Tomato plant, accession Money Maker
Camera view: horizontal (90 deg, fisheye); turntable rotation: 0 degrees
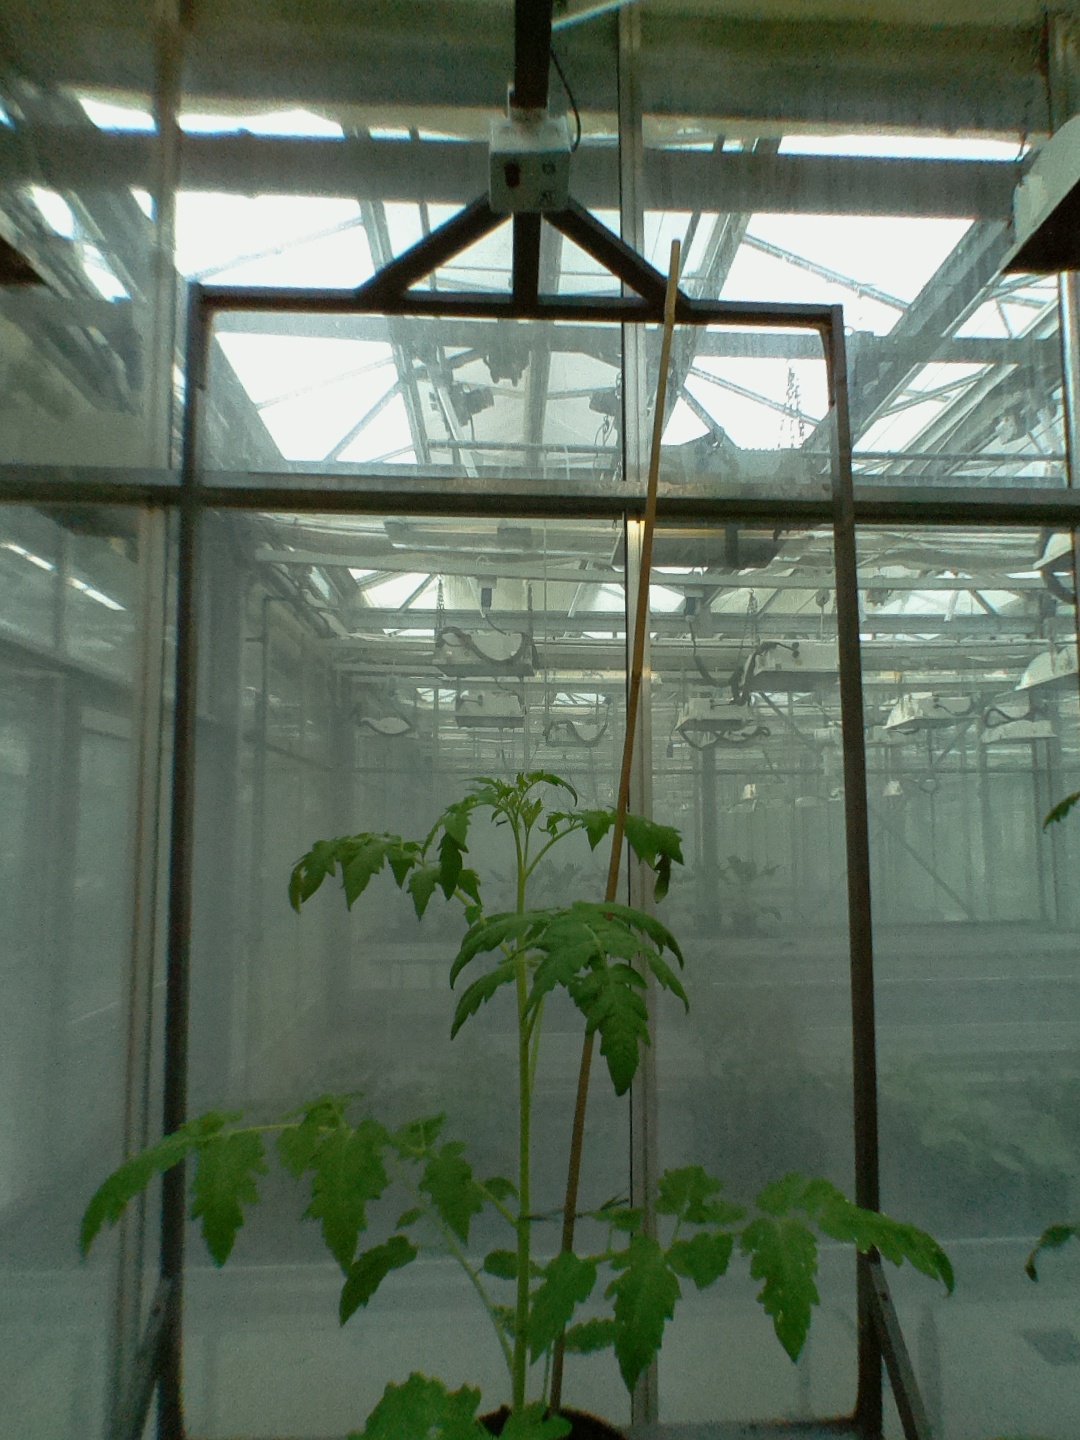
BBCH growth stage 51: First inflorence visible, visible closed flower bud